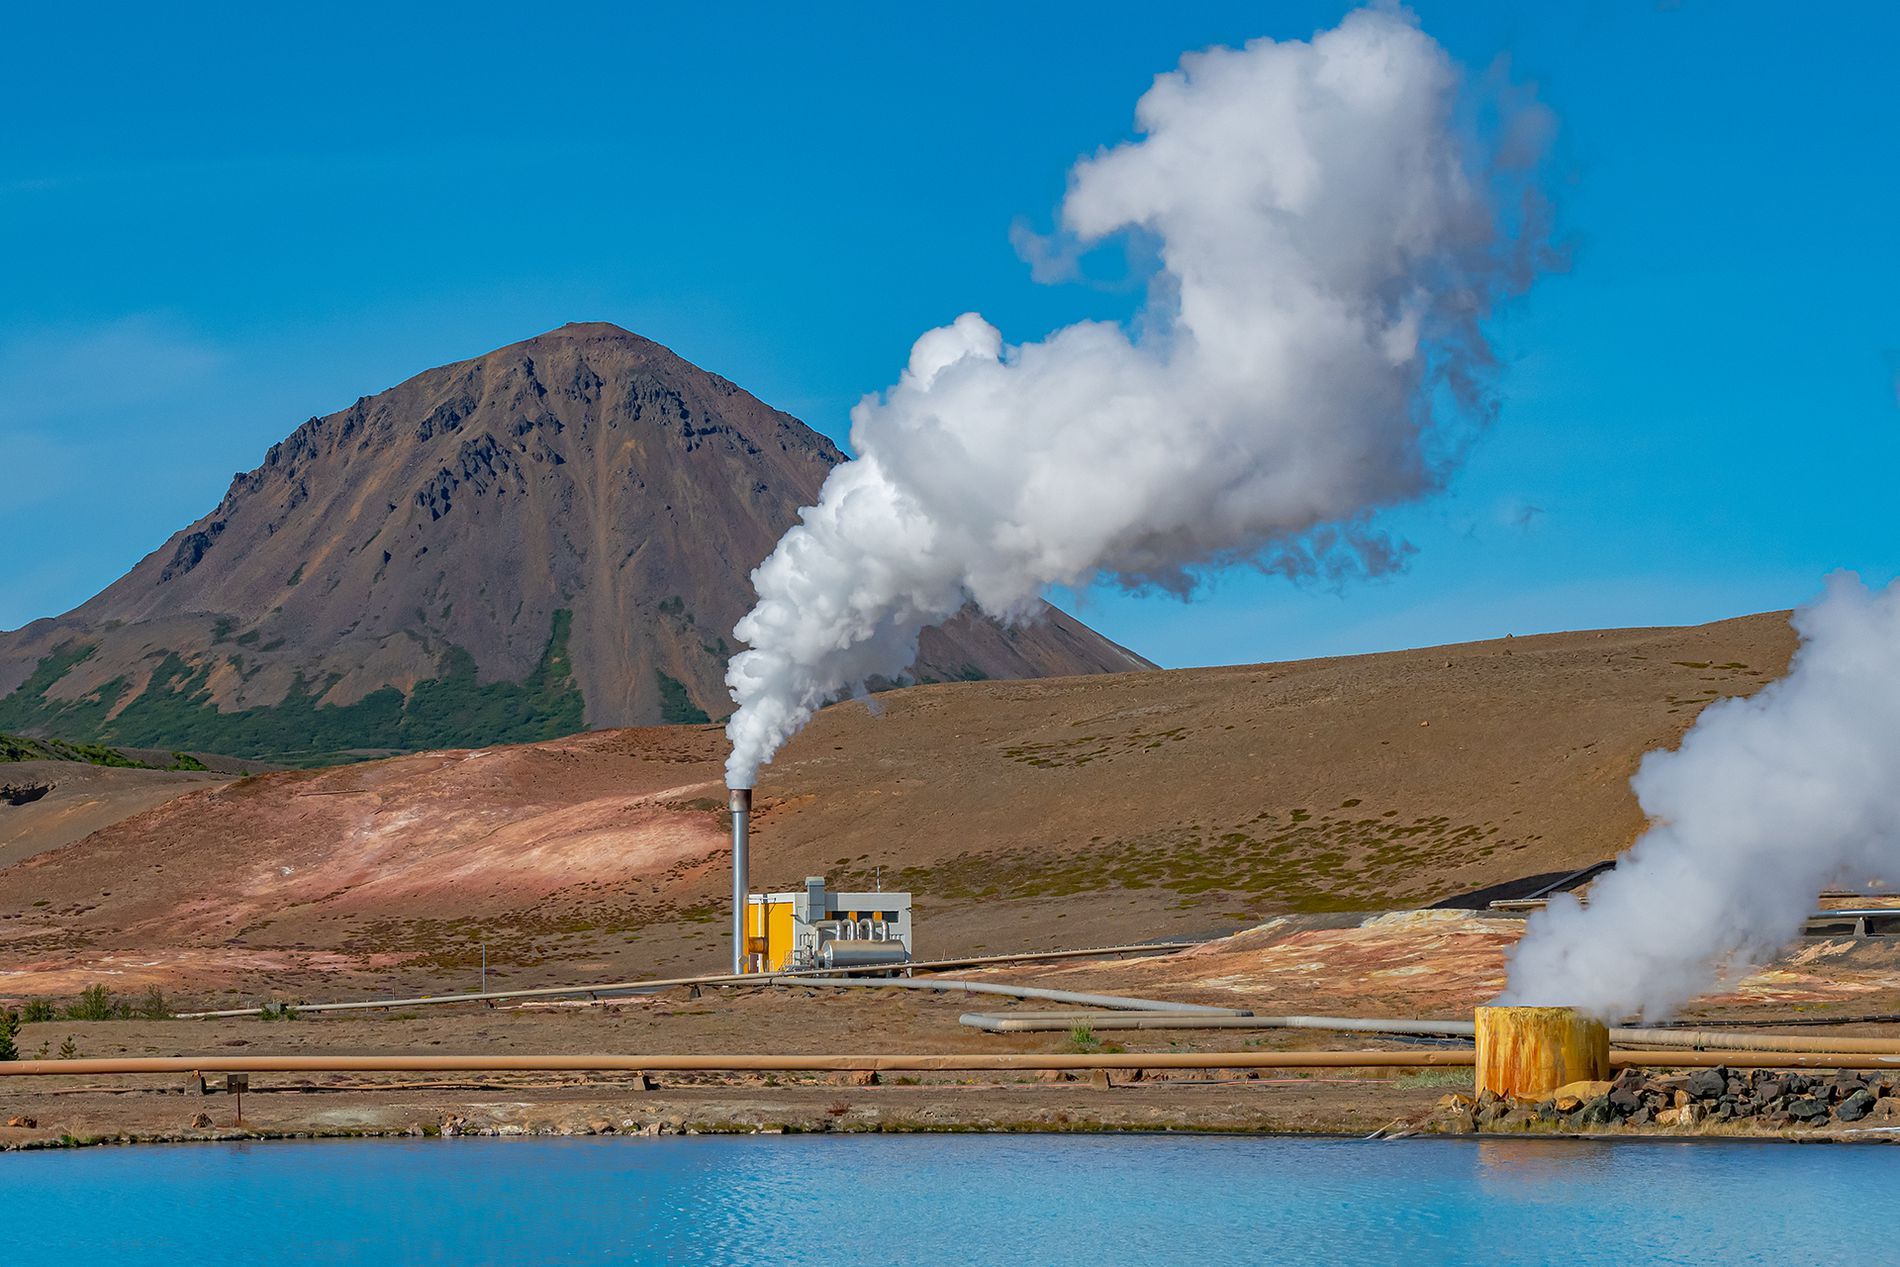
Pollution
A place looks like a desert, In the background there is a mountain, in the foreground there is a lake, and near it there is a generator, and next to it is a chimney where thick smoke is coming out from it, and another vent with smoke coming out too.
A wide-angled shot captured in daylight, the color palette of the shot makes contrast with the blue sky and contribute to the dramatic scene and energetic atmosphere.
Labels: Outdoors, Nature, Mountain, Water, Smoke, Scenery, Pollution, Sky, Generator, Ground
Camera: NIKON CORPORATION NIKON D500
Lens: 70.0-200.0 mm f/2.8, 70.0-200.0 mm f/2.8
Aperture: F8
Exposure: 1/3200 sec
ISO: 640
Focal length: 70.0 mm